Mike Gottfried

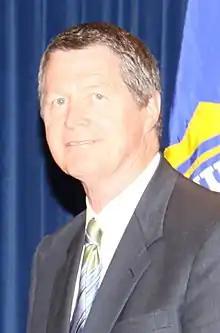
Gottfried in 2010

Mike Gottfried (born December 17, 1944) is an American sportscaster and former college football player and coach. He served as the head football coach at Murray State University (1978–1980), the University of Cincinnati (1981–1982), the University of Kansas (1983–1985), and the University of Pittsburgh (1986–1989), compiling a career college football record of 76–55–4. Gottfried played college football at Morehead State University as a quarterback from 1962 to 1965. Before moving to the college coaching ranks, he coached high school football in Ohio, tallying a mark of 50–19–1. Gottfried is the uncle of Mark Gottfried, the former head men's basketball coach at Cal State Northridge.